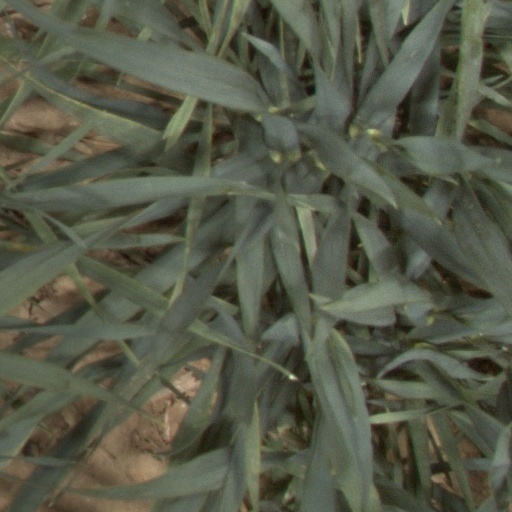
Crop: wheat